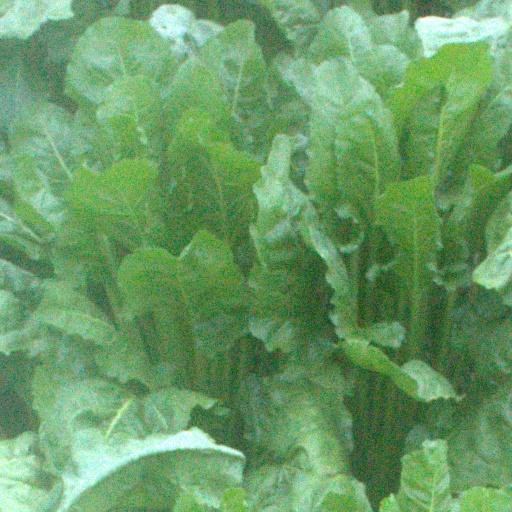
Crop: sugar beet